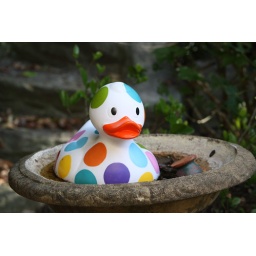
181_7039 very rare bird the 'Multi-coloured Spotted Duck' in bird bath